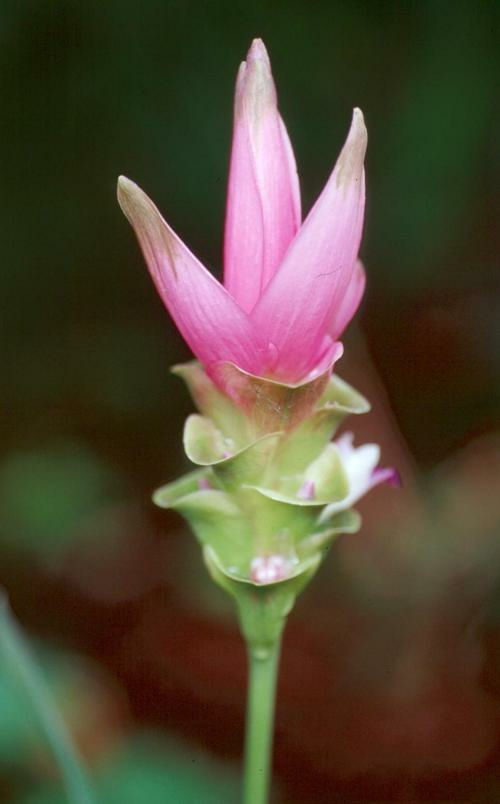
Flower: siam tulip